Wilkes-Barre and Eastern Railroad

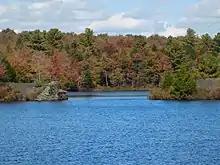
Former remains of a bridge over Pocono Lake, with the abutments remaining

The WB&E was a wholly owned subsidiary of the New York, Susquehanna and Western Railroad (NYS&W). It was chartered in 1892 to provide the NYS&W with a route to bring coal from the mines in northeastern Pennsylvania for delivery to the port of Edgewater, New Jersey.